2013 Japanese House of Councillors election

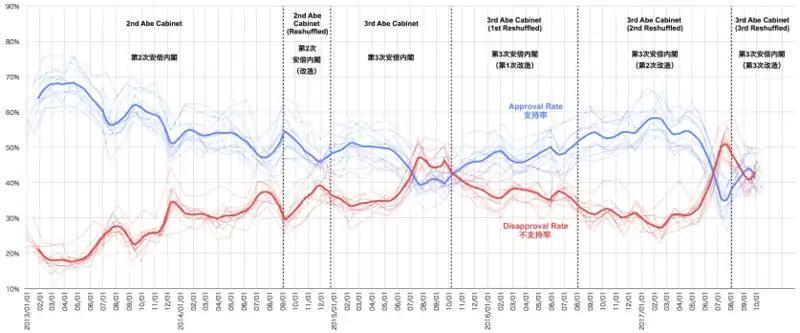
Approval (blue) and Disapproval (red) Ratings for Second and Third Abe Cabinet

The ruling coalition won 76 seats and now holds a total of 135 seats in the House of Councillors ending the divided Diet.